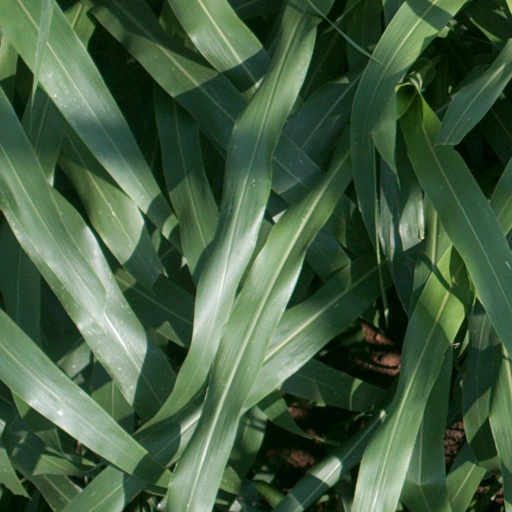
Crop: sorghum